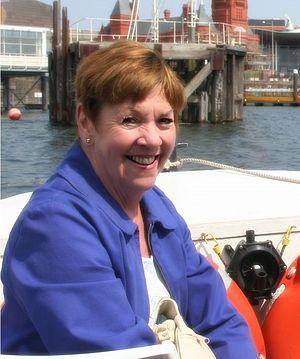
Cette liste comprend une partie des élèves diplômés de la Royal Academy of Dramatic Art.